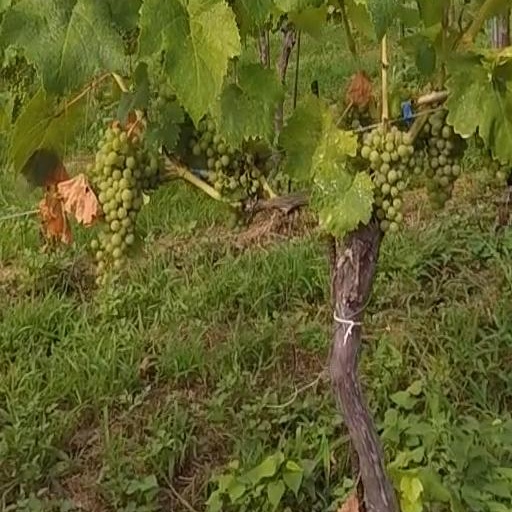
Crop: grape